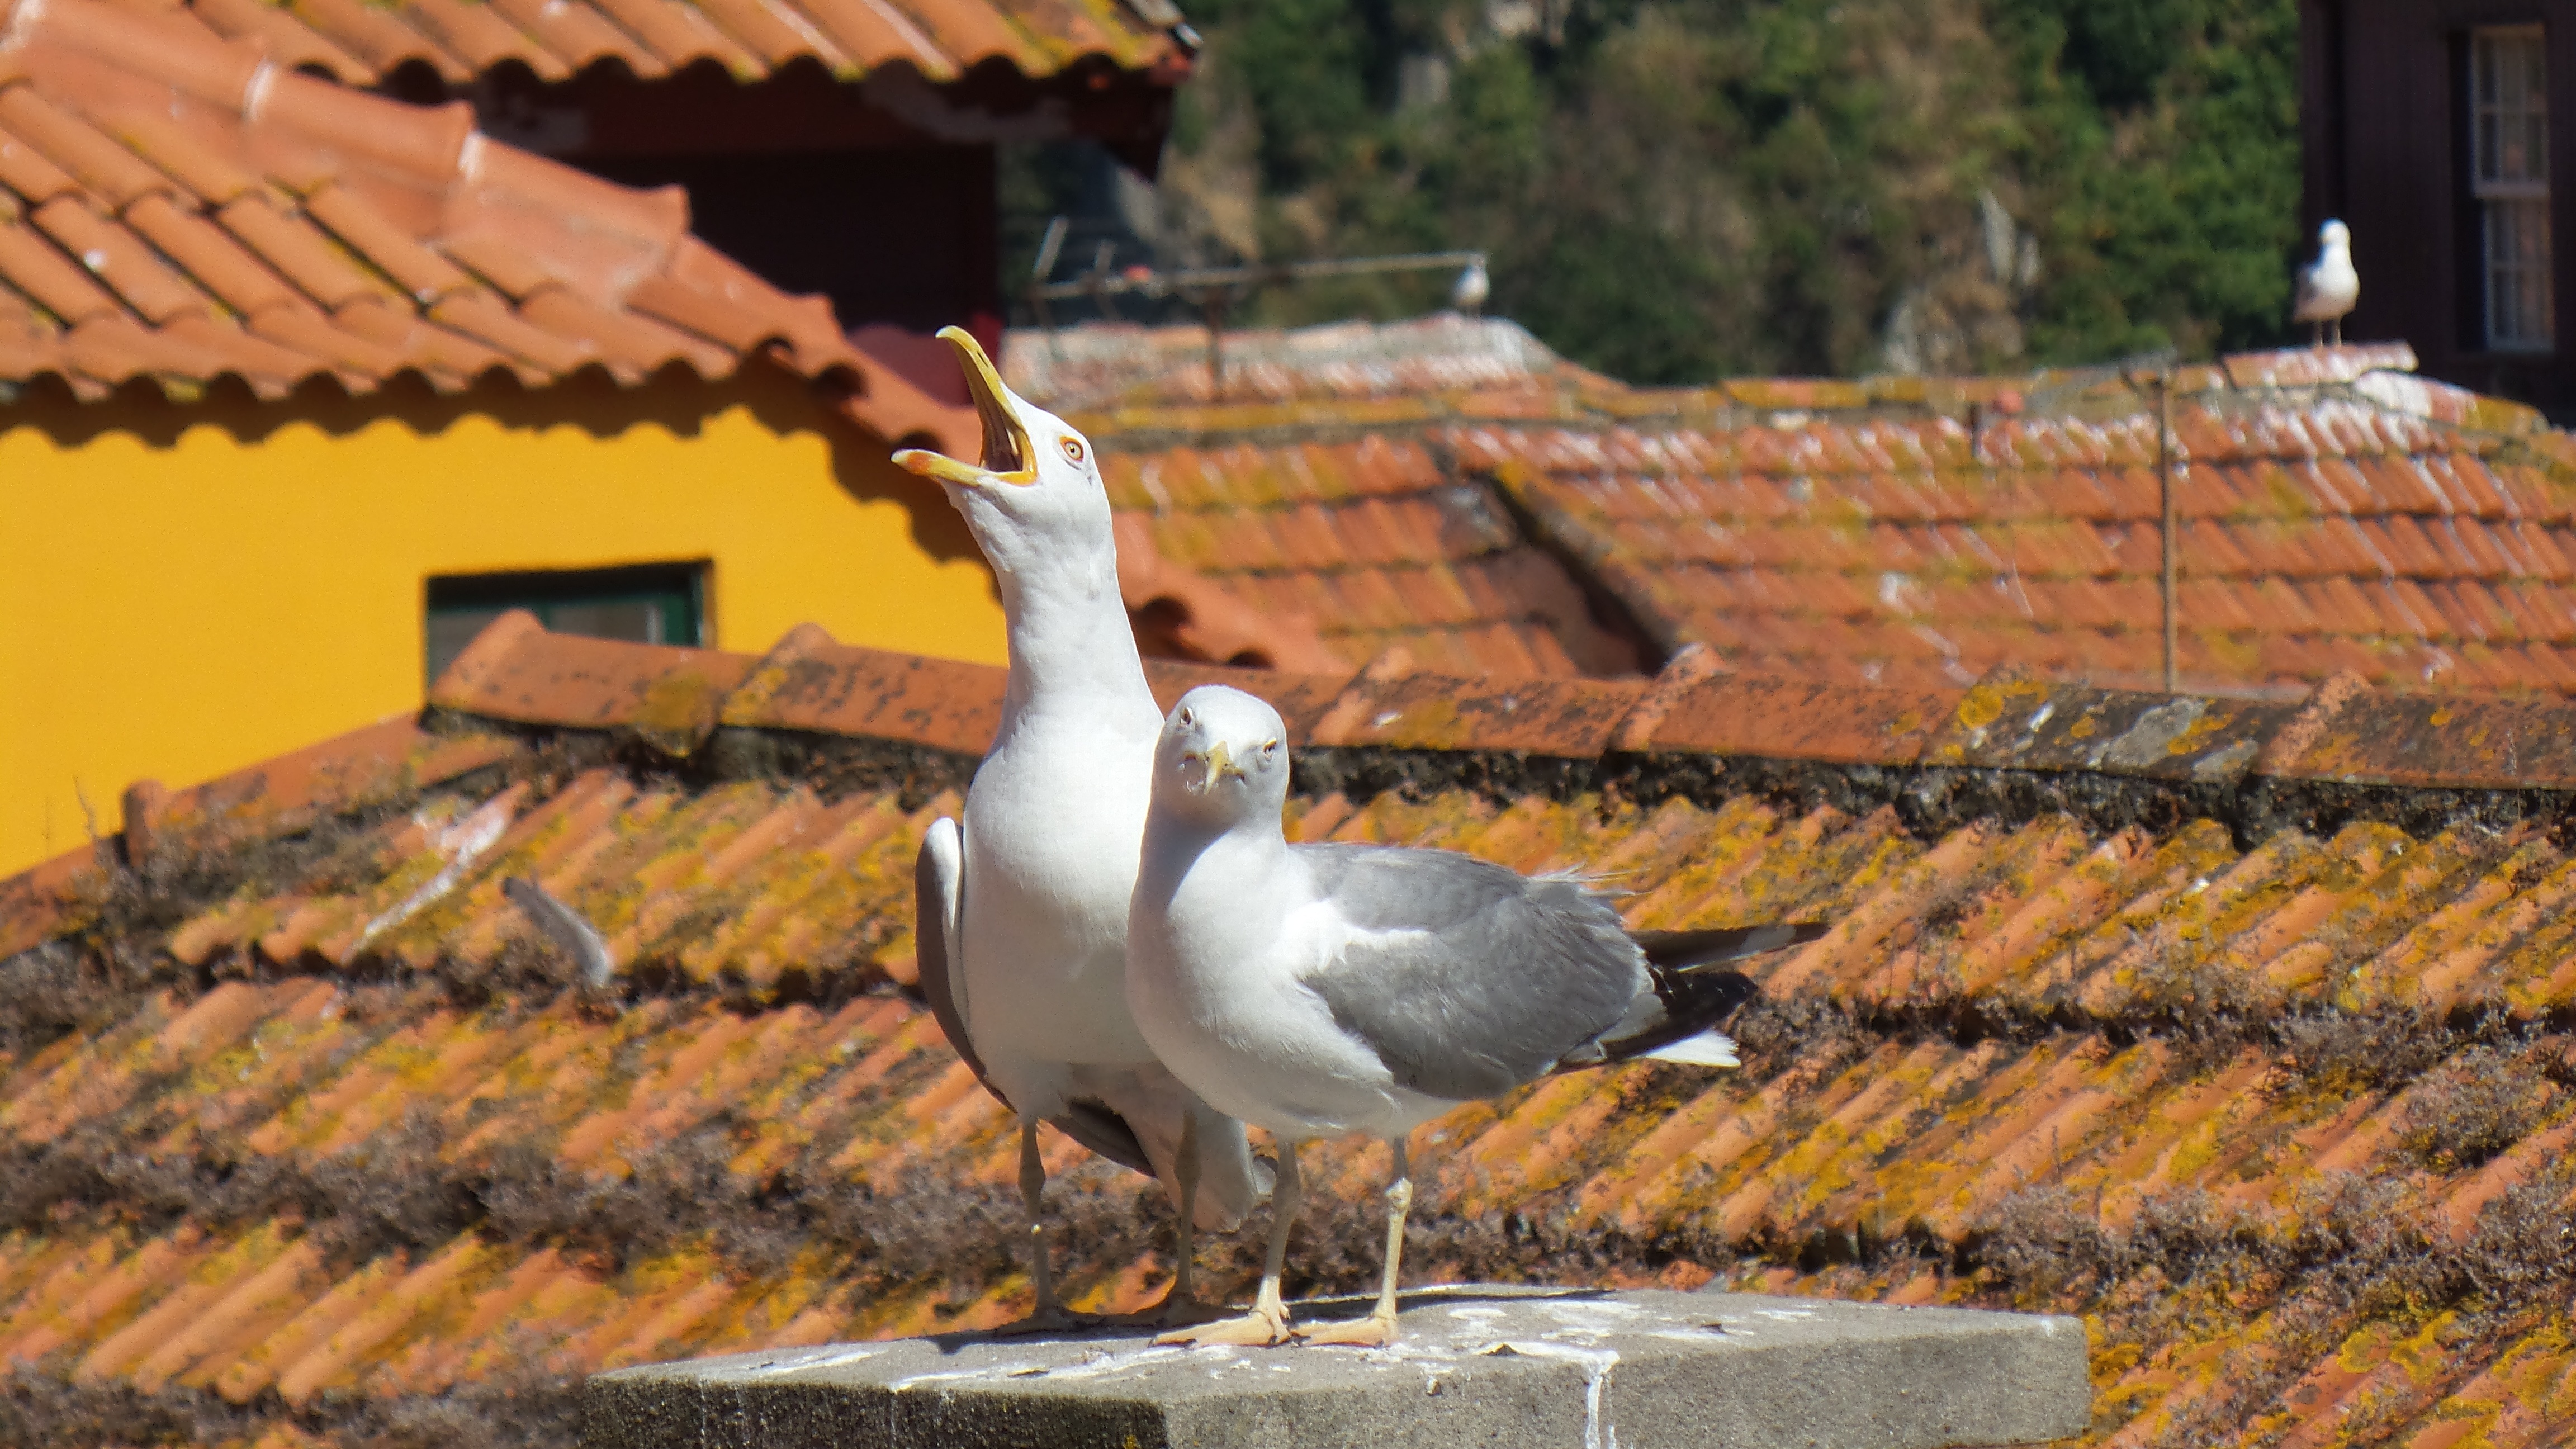
bird, seabird, gulls, scream, roofs, shouts